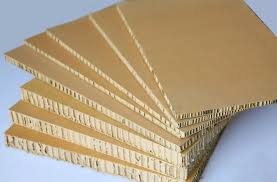
Label: cardboard